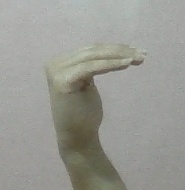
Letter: haa